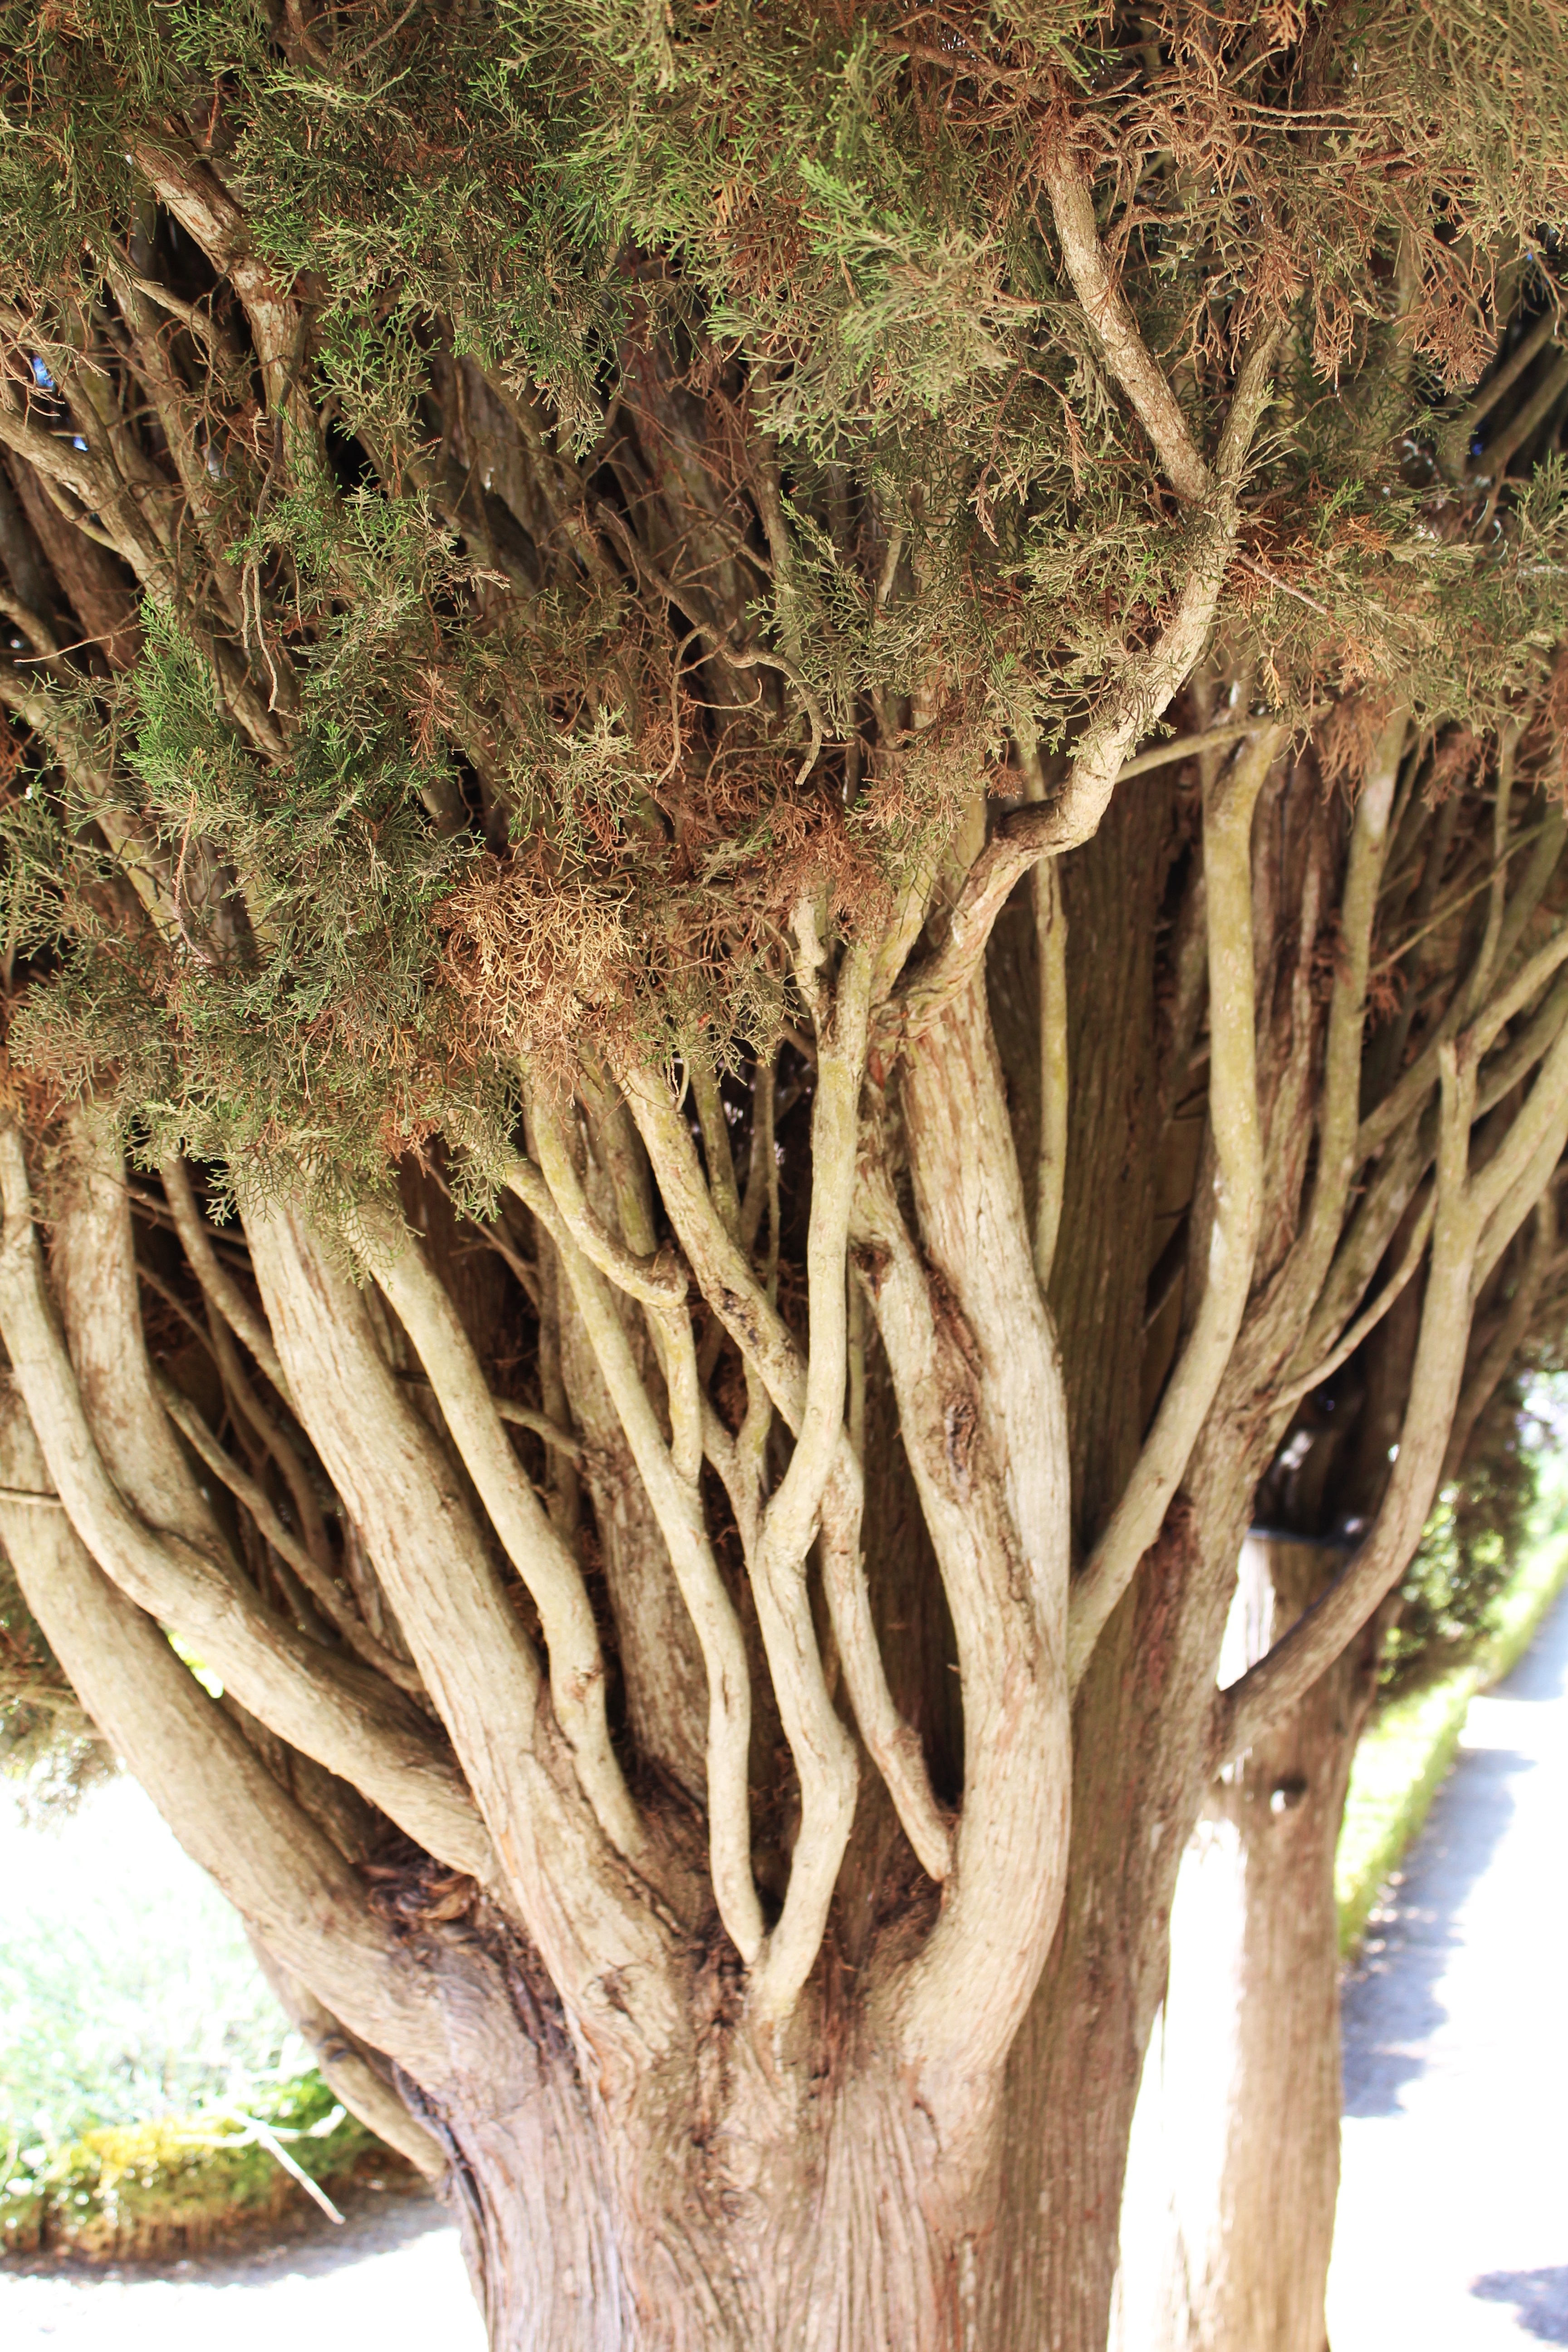
tree, nature, branch, plant, wood, flower, trunk, pine, food, green, produce, macro, botany, houseplant, root, conifer, thorns, coniferous tree, flowering plant, plant stem, woody plant, land plant, arecales